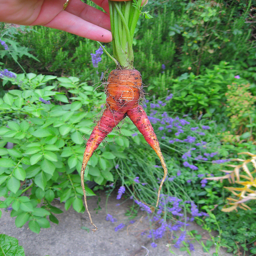
Person pulling a vegetable out of a garden.
A malformed carrot has two sides that have forked in opposite directions.
Two carrots have grown into each other and entwined
a close up of a carrot split in two naturally
a man holding a carrot that is splits into two